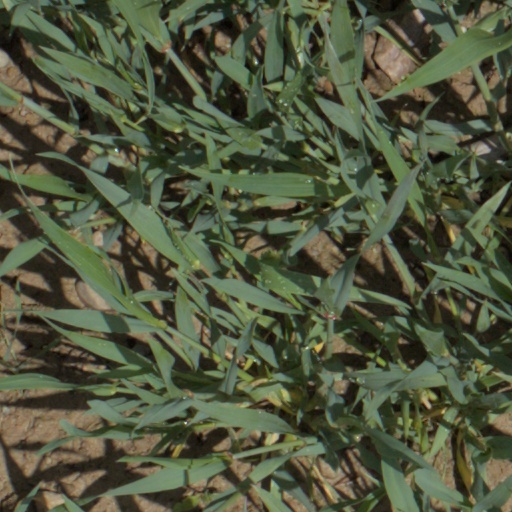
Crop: wheat